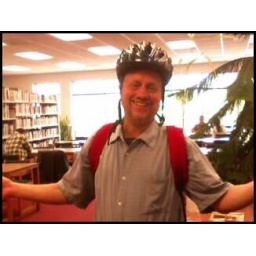
Uri going green riding his bike with nature in background